Gringalet (1946 film)

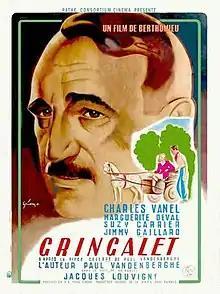

Gringalet is a 1946 French comedy film directed by André Berthomieu and starring Charles Vanel, Marguerite Deval and Suzy Carrier. It was based on the play of the same title by Paul Vandenberghe, who co-wrote the screenplay and also appears in the title role. The film was later remade as the 1959 Argentine film "Gringalet"